Bartlow railway station

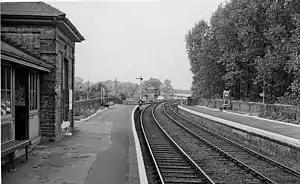
Bartlow railway station in 1961

Bartlow railway station was a station in Bartlow, Cambridgeshire on the Stour Valley Railway at the junction with the Saffron Walden Railway. There were two platforms on the Stour Valley line and a separate linked platform for the line to Saffron Walden. The station was from London Liverpool Street via Saffron Walden.